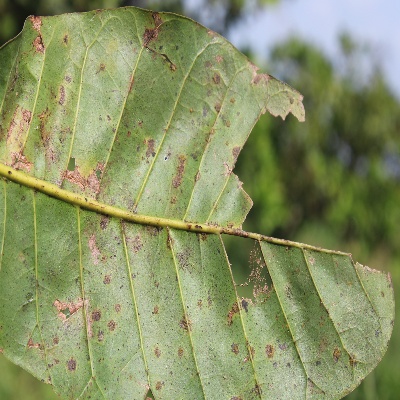
Crop: Cashew
Condition: anthracnose